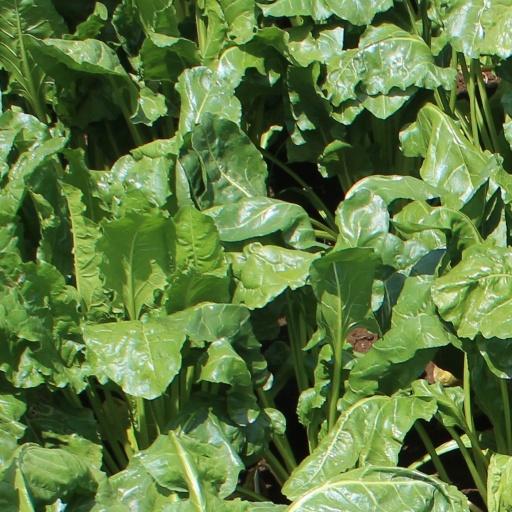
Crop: sugar beet